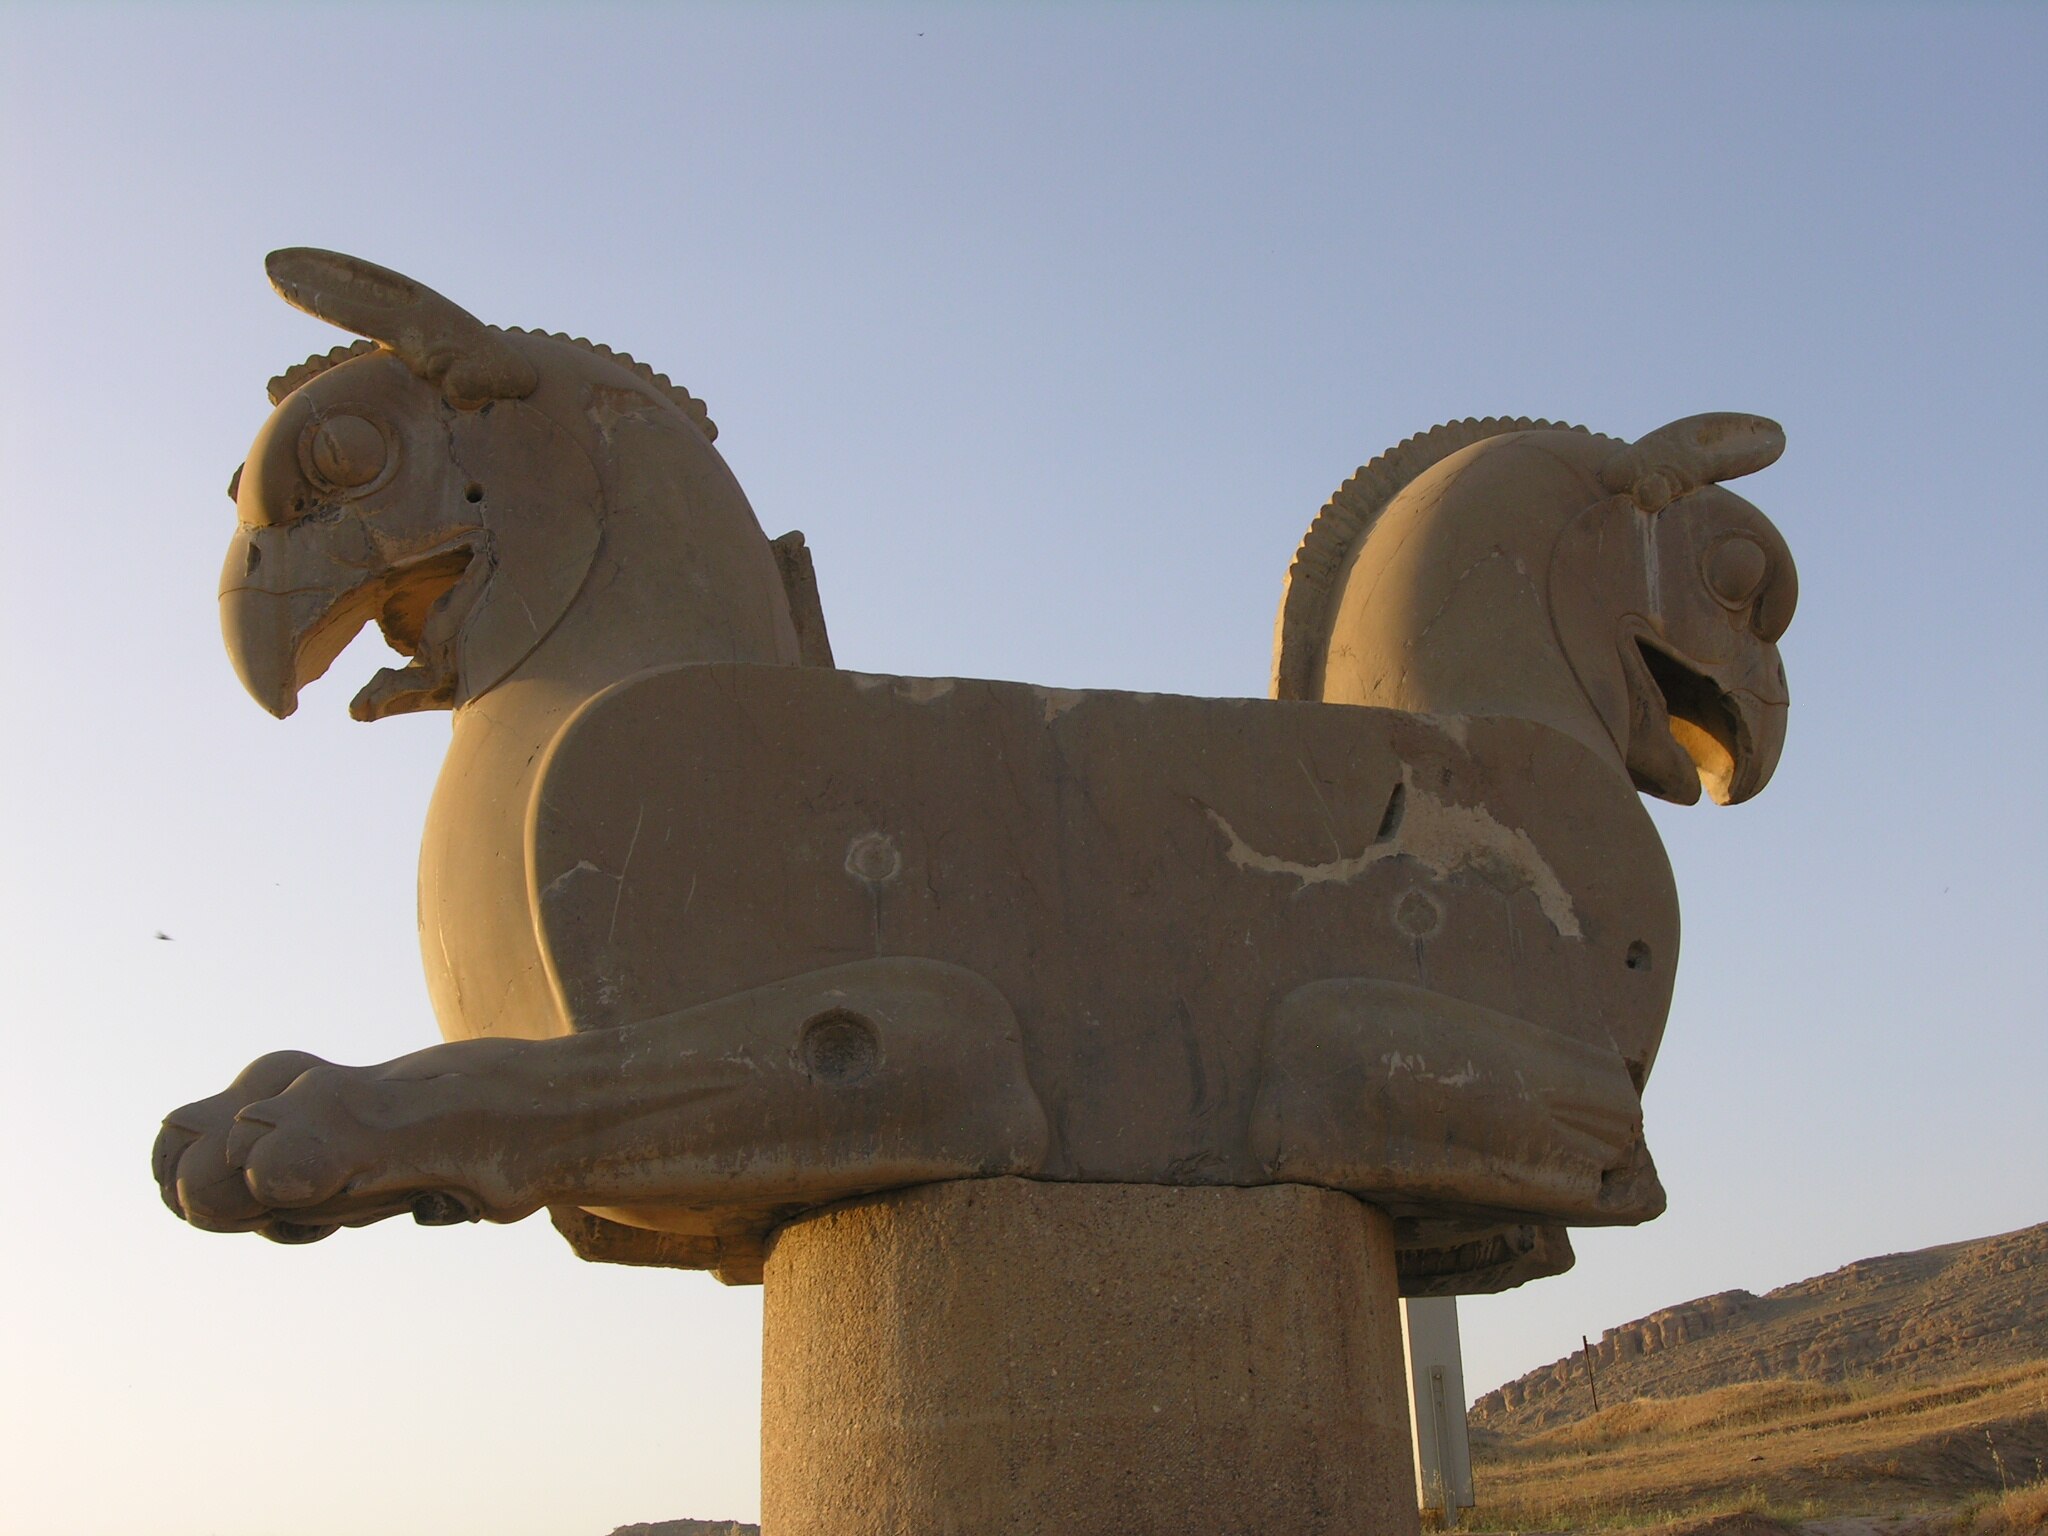
Title: Persepolis-107884
Description: Persepolis (Iran (Islamic Republic of))
Date: 2006-05-17
Categories: CC-BY-SA-3.0-IGO, Griffin capitals in Persepolis, World Heritage Site photographs produced by UNESCO, Photographs produced by UNESCO, Media files produced by UNESCO needing additional categorisation, Files with coordinates missing SDC location of creation, Iran photographs taken on 2006-05-17